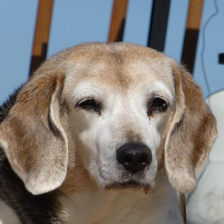
Label: animals